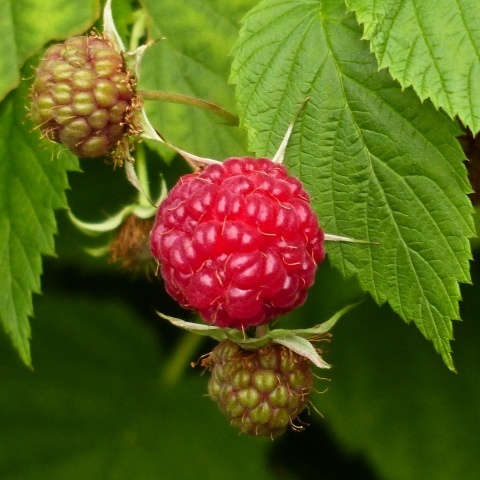
Label: not_food